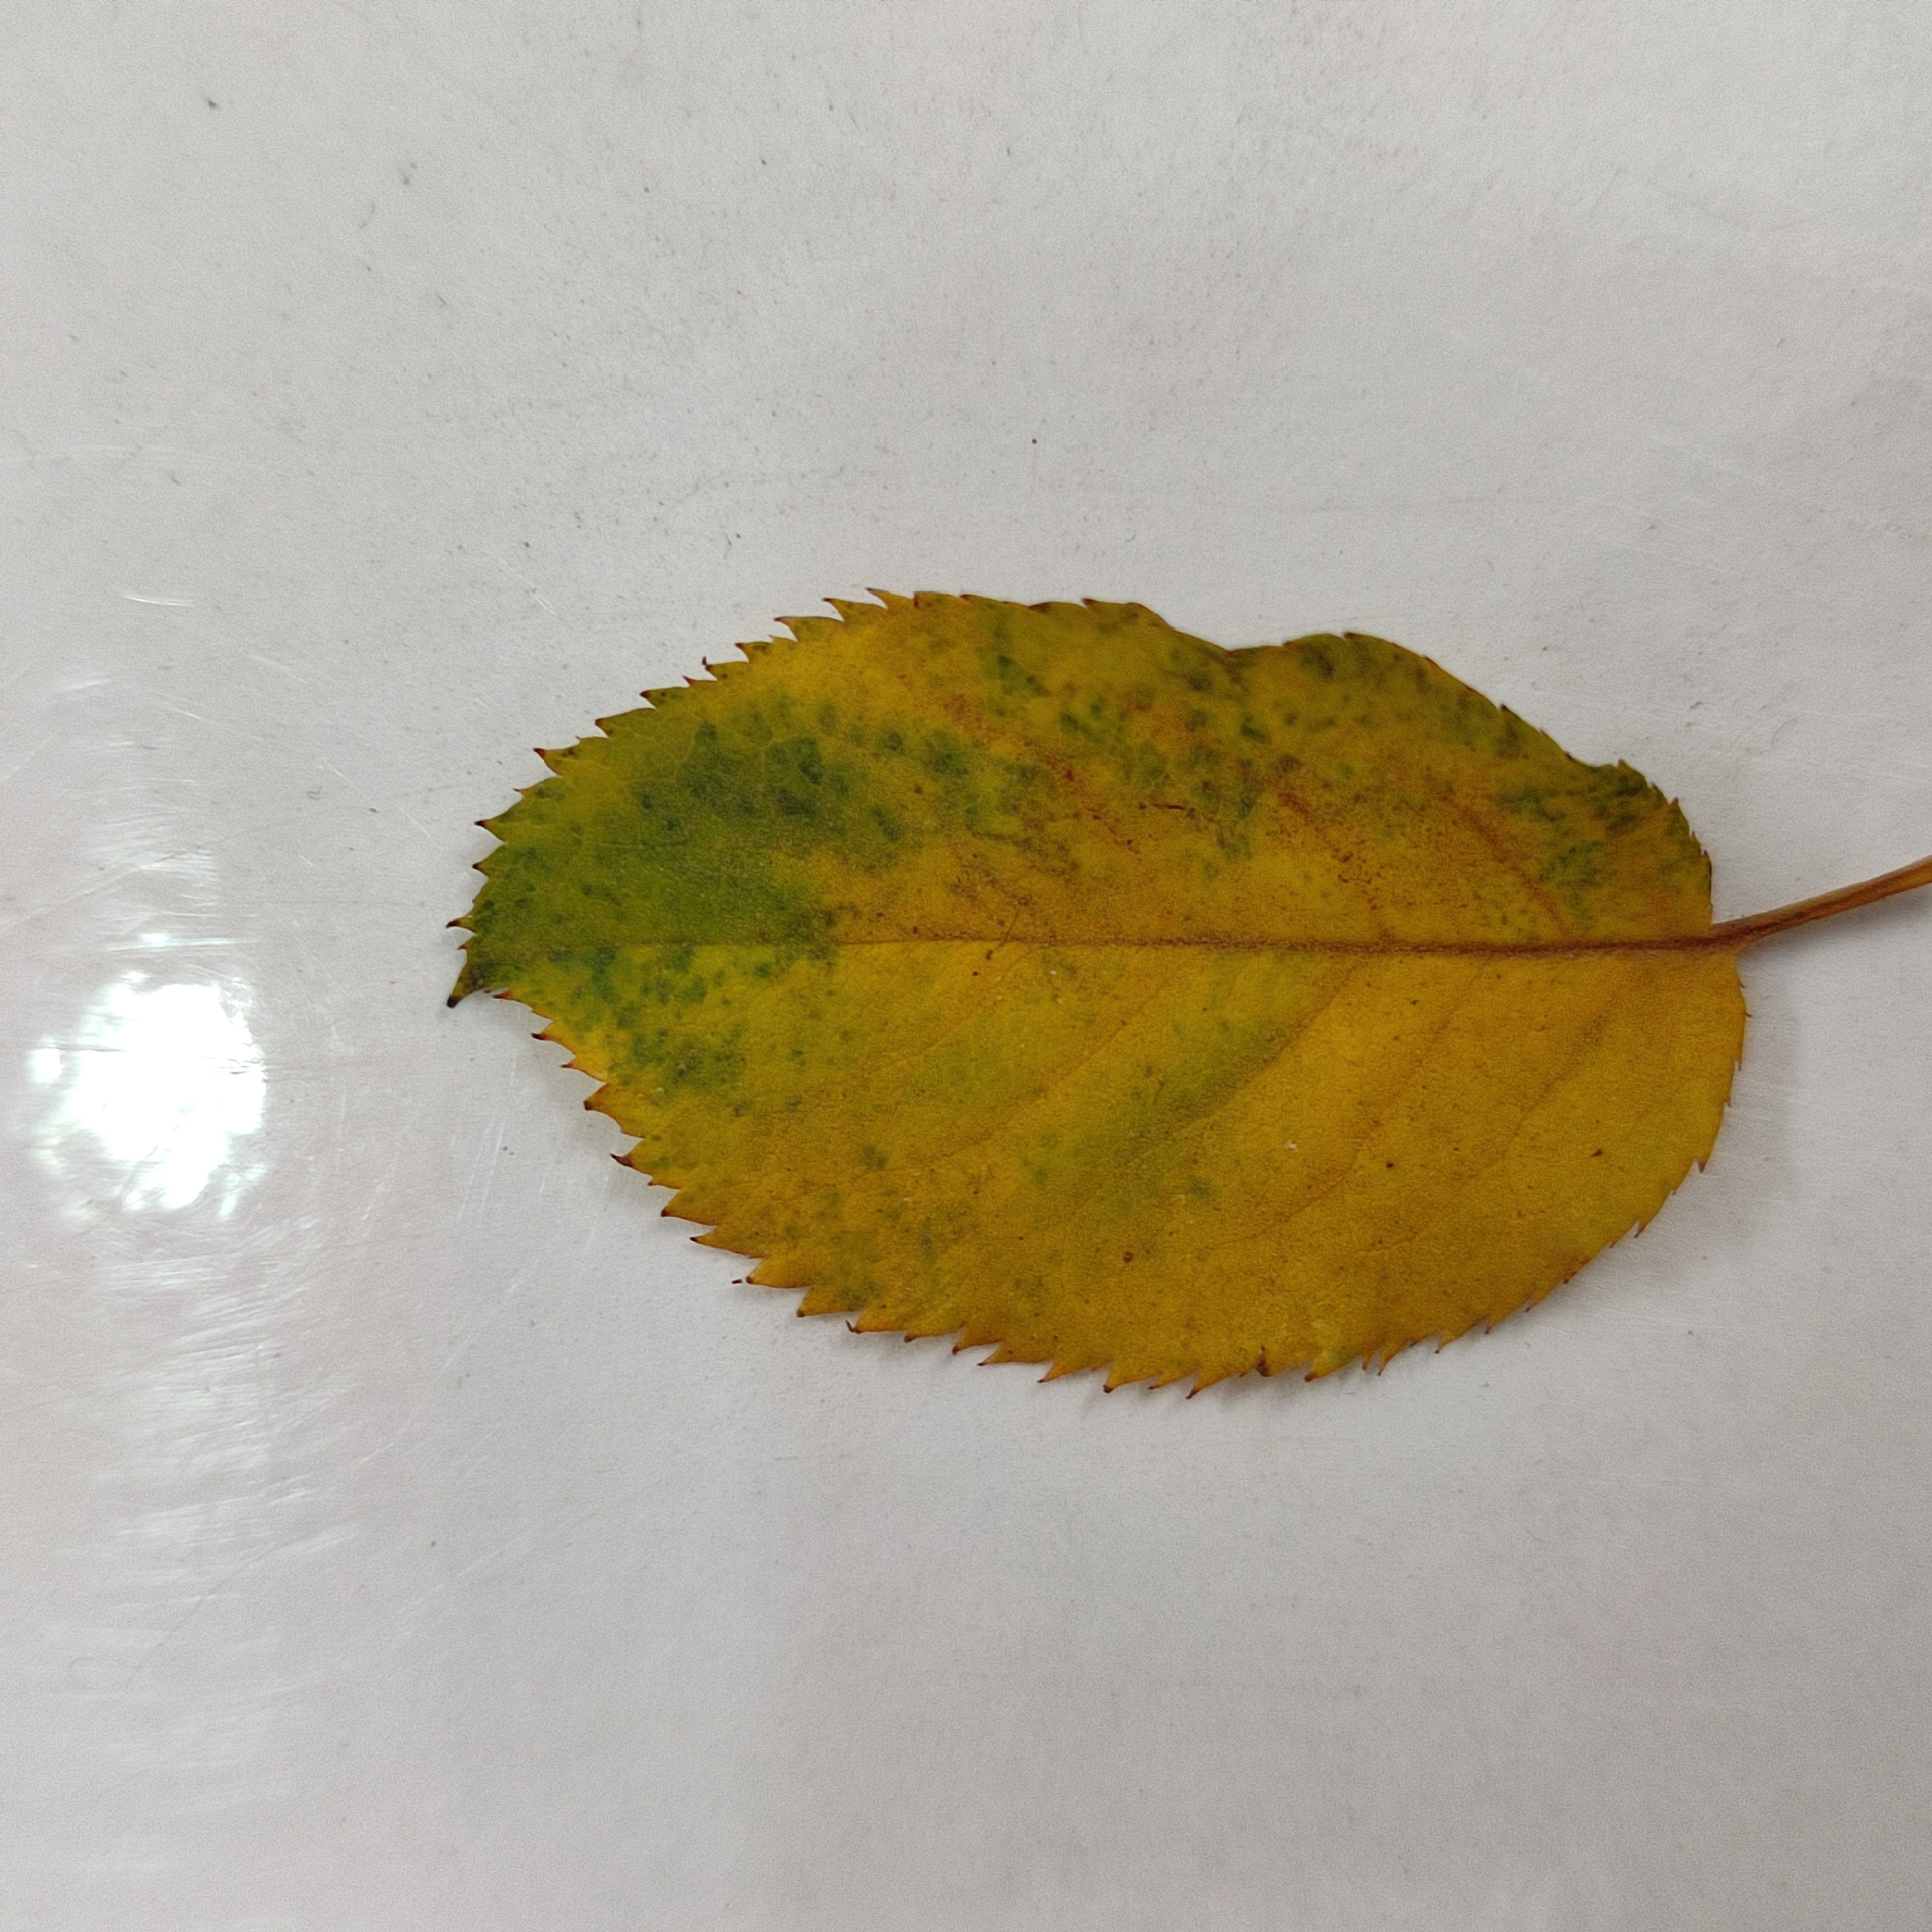
Label: Yellow Mosaic Virus